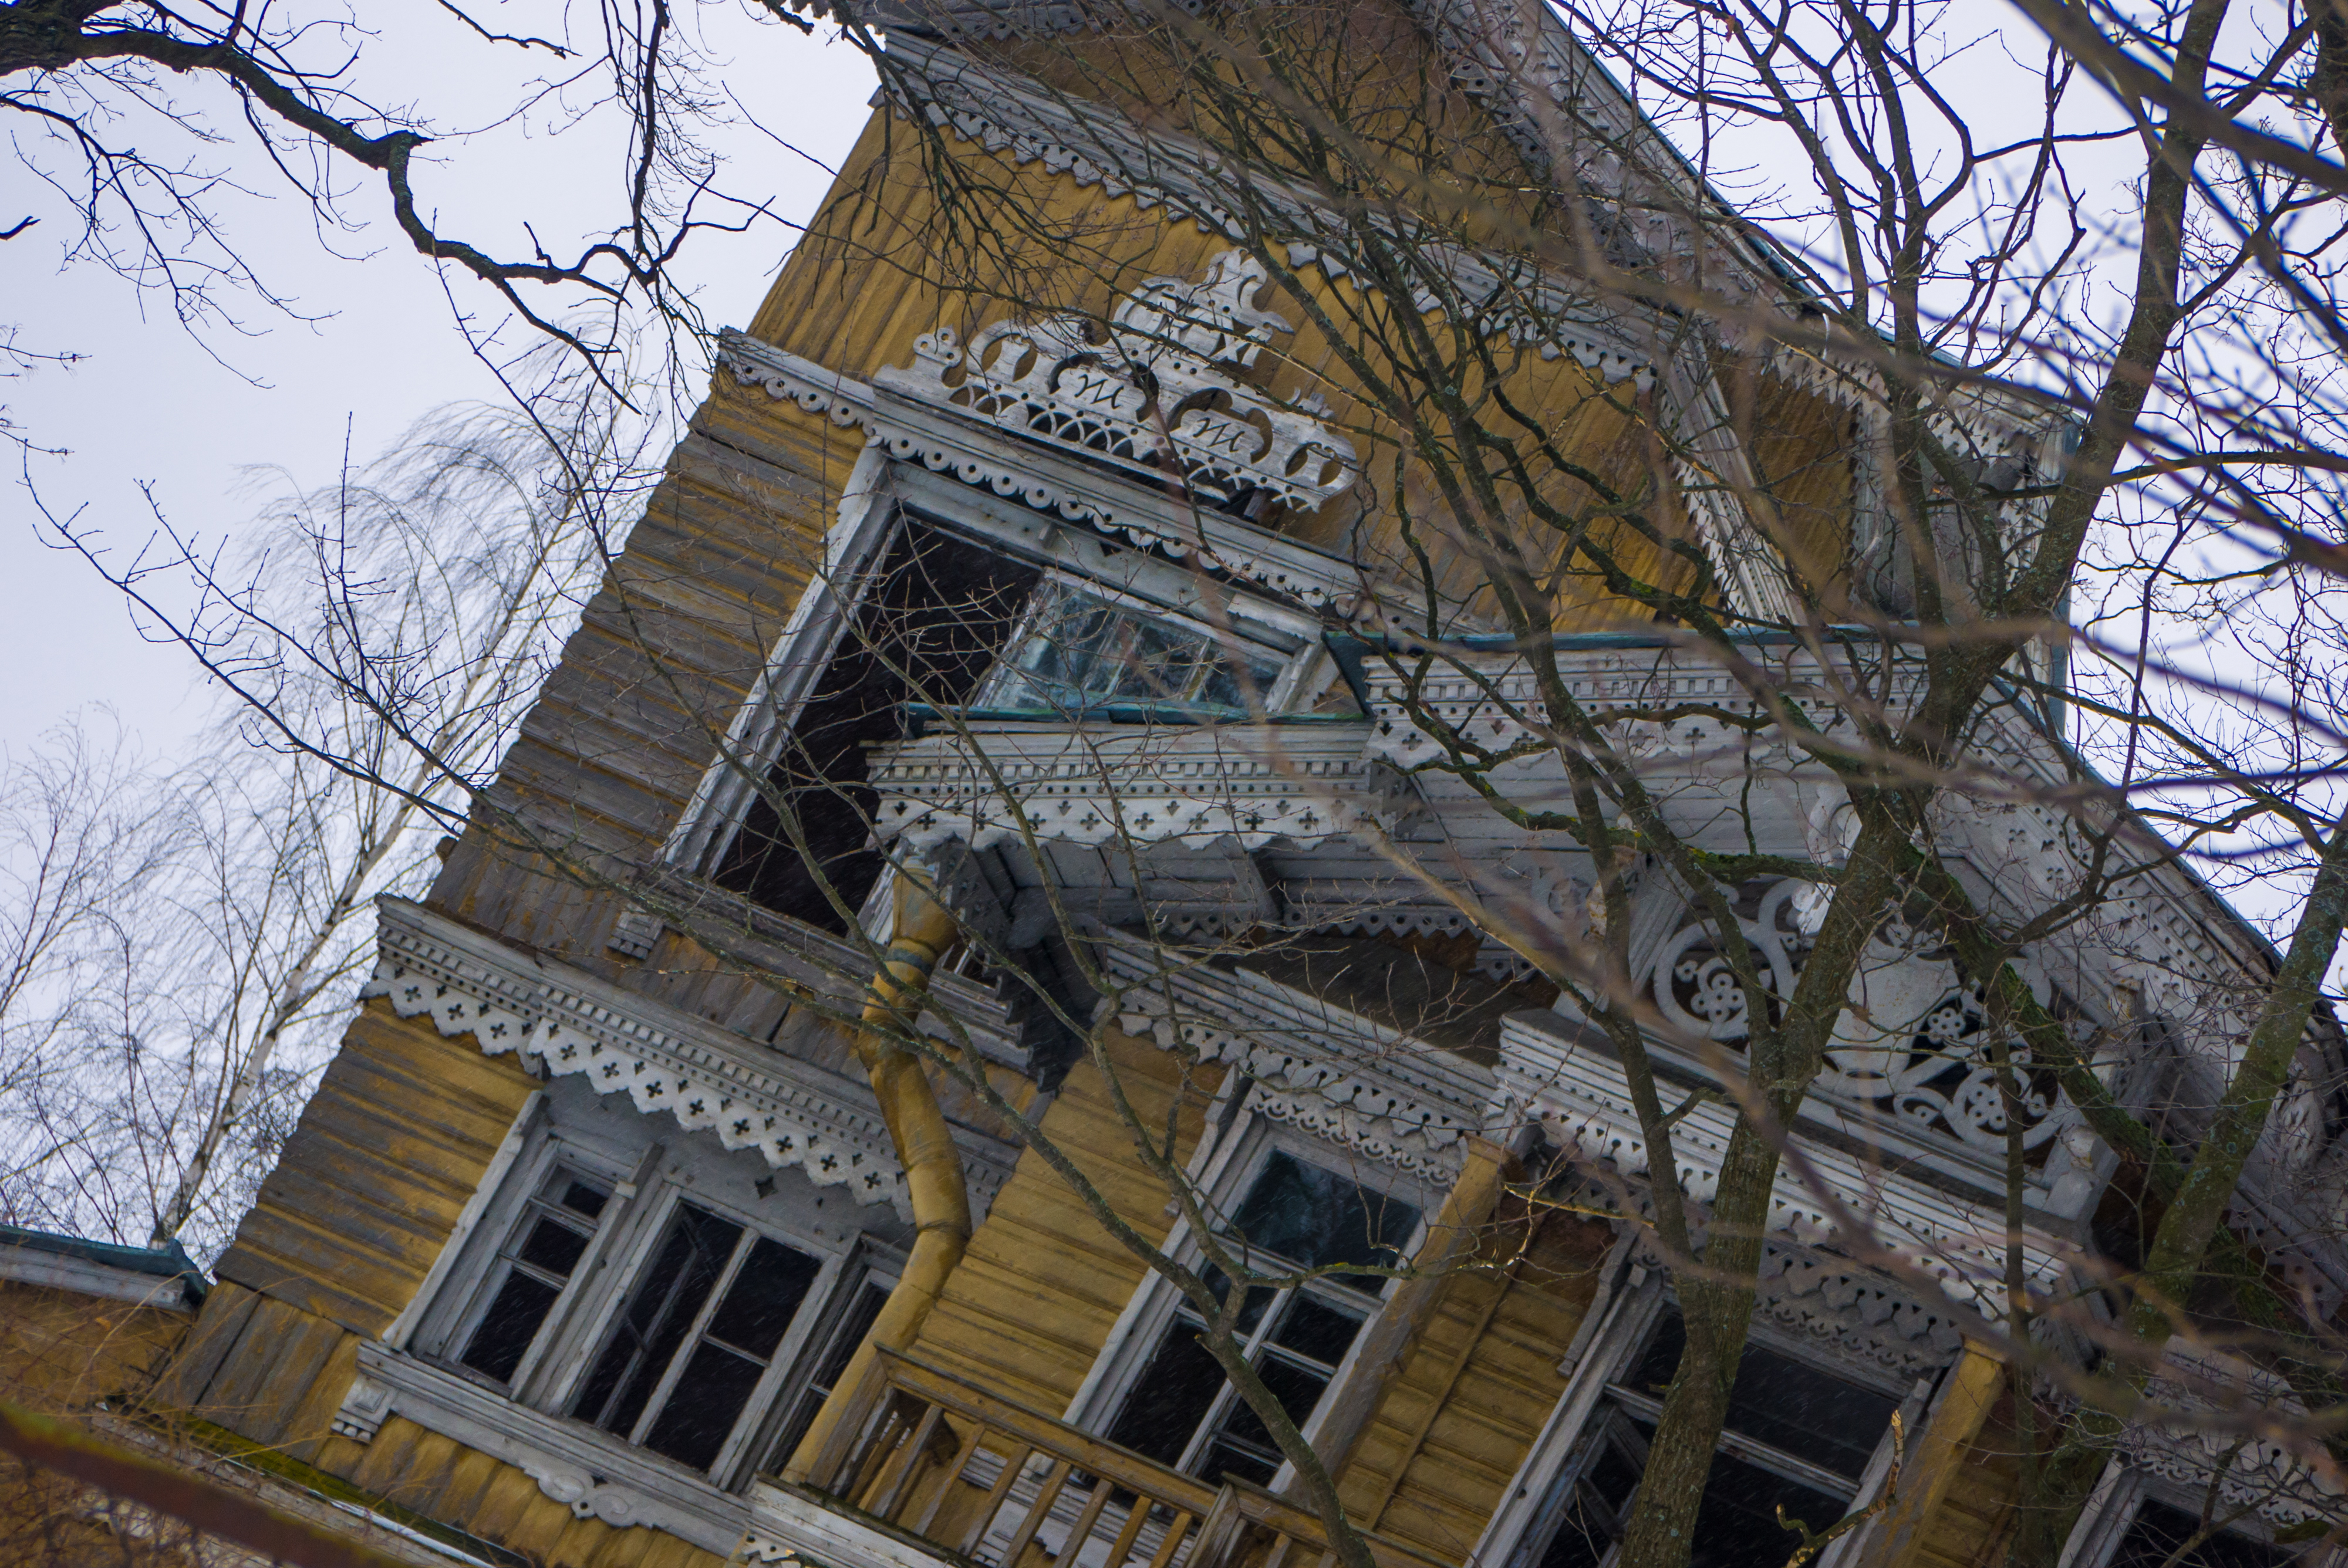
images, window, sky, building, plant, twig, tree, wood, residential area, facade, roof, house, city, condominium, siding, apartment, sash window, winter, home, metal, suburb, mixed use, cottage, manor house, mansion, street, medieval architecture, classical architecture, estate, historic house